Answer in natural language. Consider the 3D positions of the objects in the scene and not just the 2D positions in the image. Is the centerpoint of  blue rectangle wall decor at a higher height than CoffeeMachine? Choose between the following options: yes or no
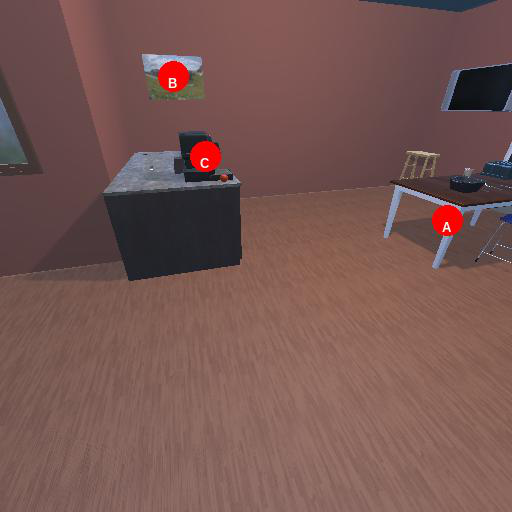
<answer>yes</answer>